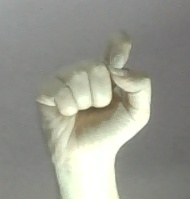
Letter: fa